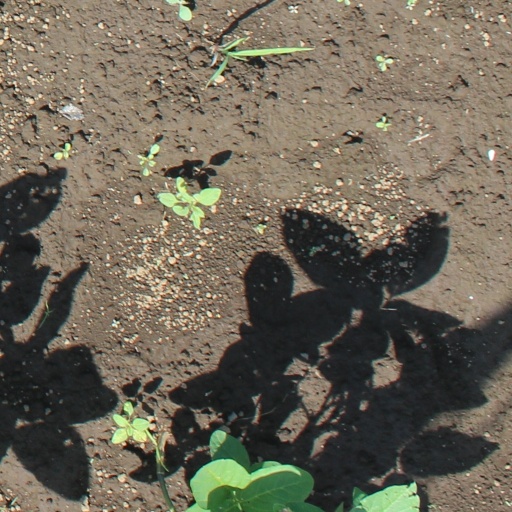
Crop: soybean